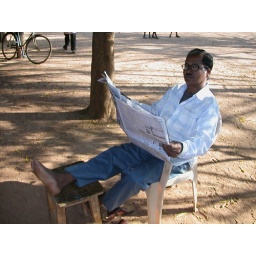
Teacher read paper under a tree